Färnebofjärden National Park

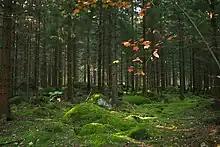
Coniferous forest on the isle of Mattön, in the northeast of the park

Almost all the types of forest of central Sweden are present in the park, which is due to both the presence of dry and wet environments and to the proximity of the "Limes Norrlandicus" line marking the frontier between the environments of the north and south. This implies the presence in the park of environments and species characteristic to both the North and the South of Sweden. A great number of endangered species appear in the park: two species of vascular plants, 25 species of mosses, 34 species of lichens and 22 species of fungi.